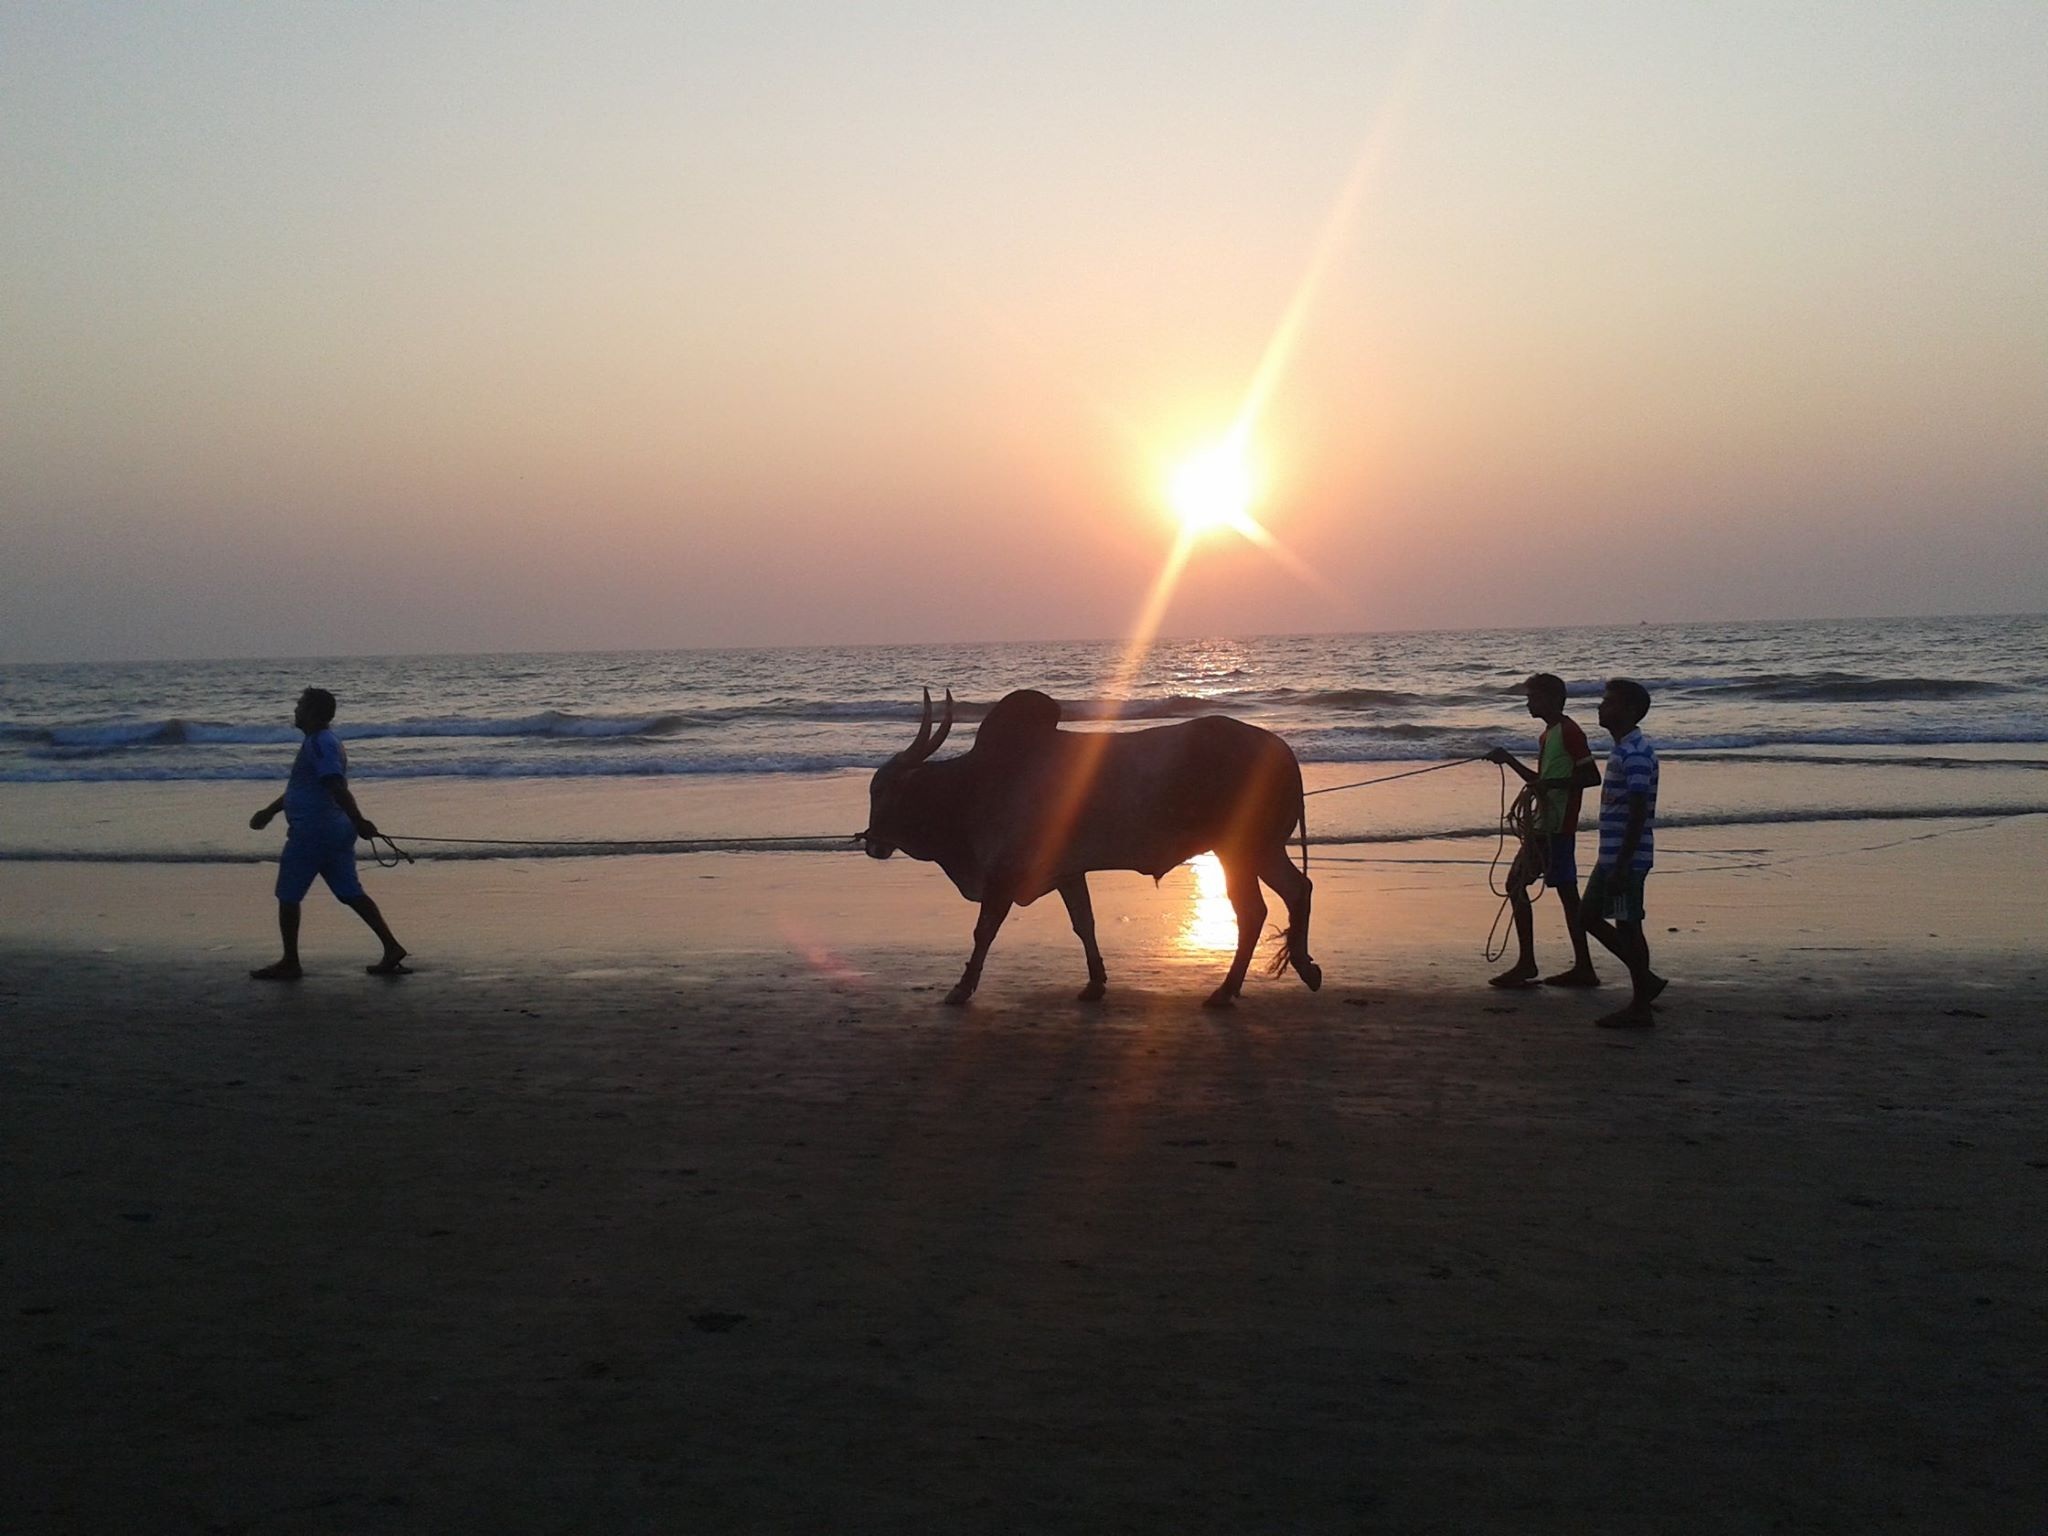
beach, sea, coast, sand, ocean, horizon, light, sun, sunrise, sunset, sunlight, morning, shore, wave, dawn, vacation, dusk, evening, body of water, bull, the sun, the coast